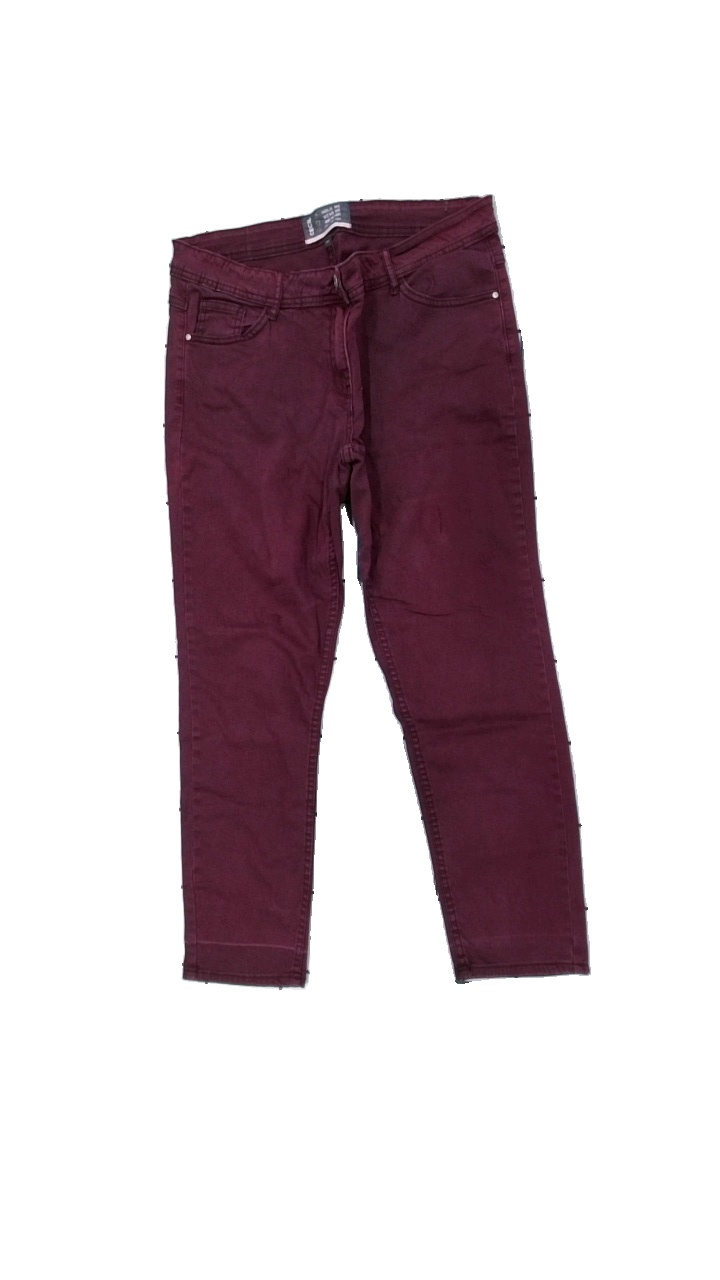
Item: Trousers (Ladies)
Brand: Cecil
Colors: Purple
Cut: Regular
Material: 100% cotton
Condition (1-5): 3
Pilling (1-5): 3
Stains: Minor
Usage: Export
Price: <50